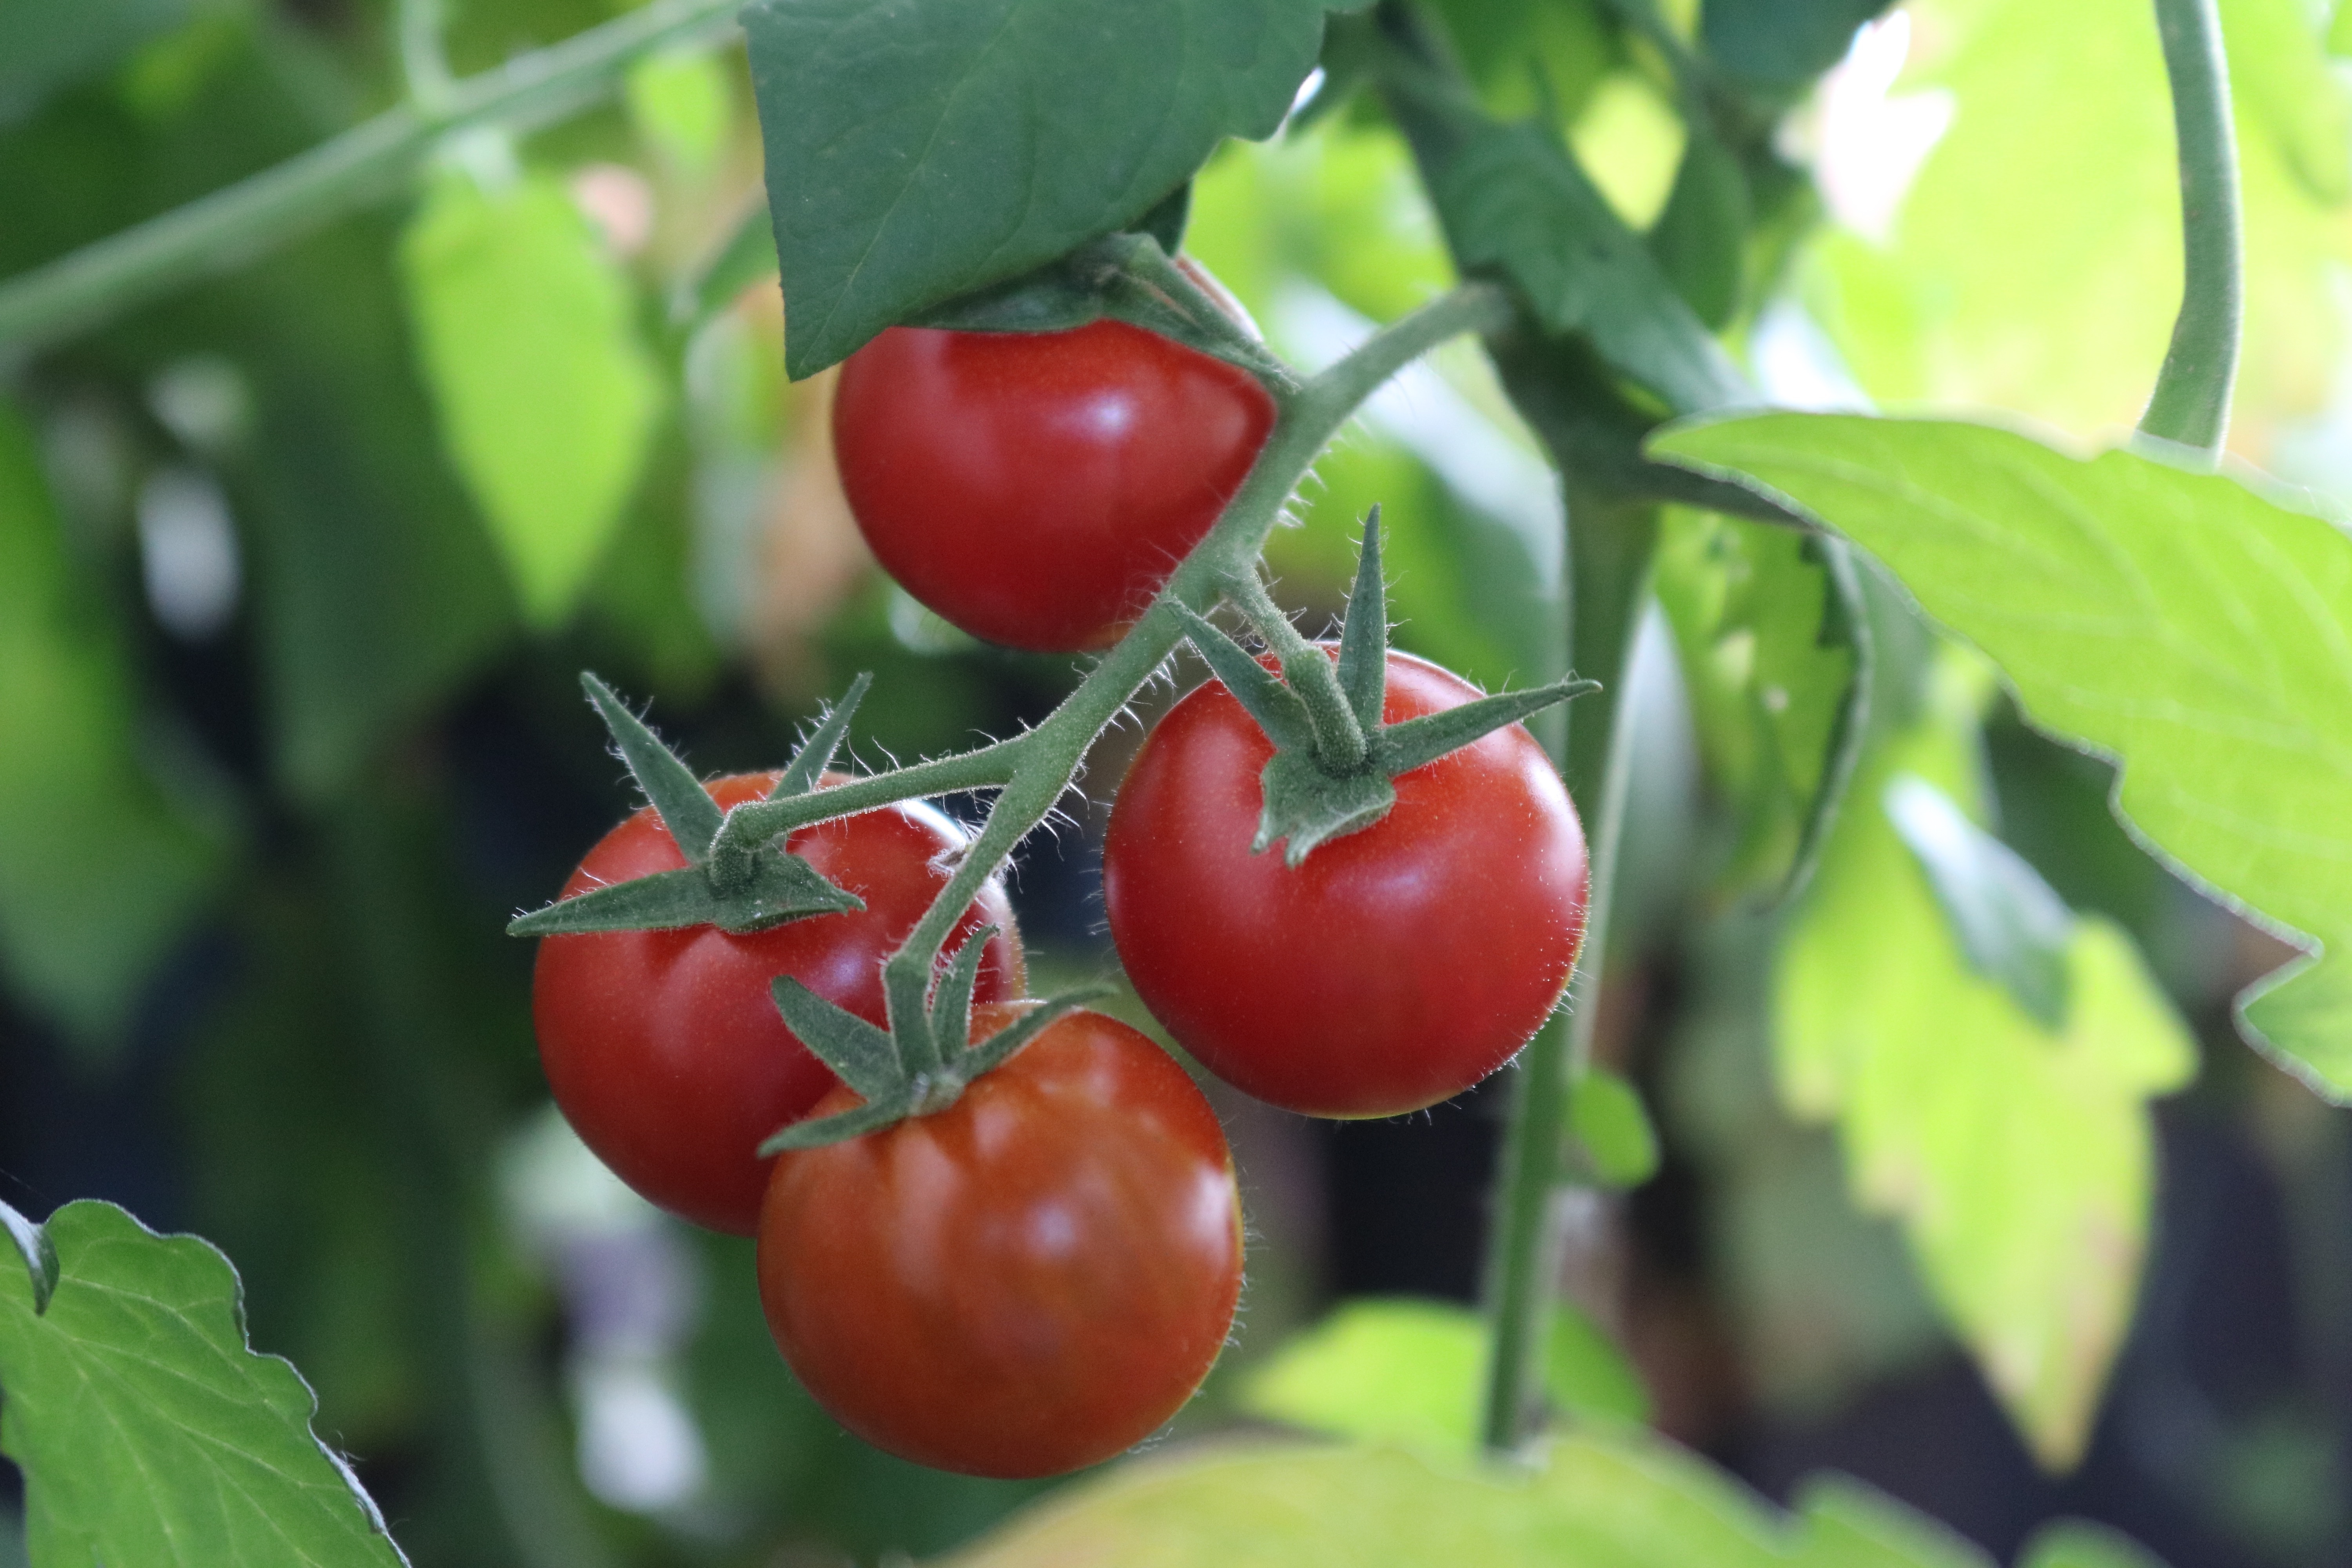
plant, fruit, flower, food, red, harvest, produce, vegetable, macro, garden, healthy, close, eat, tomato, cultivation, nutrition, vegetables, tomatoes, vitamins, frisch, cherry, vegetable garden, flowering plant, vegetable growing, nachtschattengew chs, acerola, malpighia, harvest time, tomato fruit, tomato shrub, bush tomatoes, home garden, tomatenrispe, tomato plant, pot culture, on the vine, land plant, potato and tomato genus